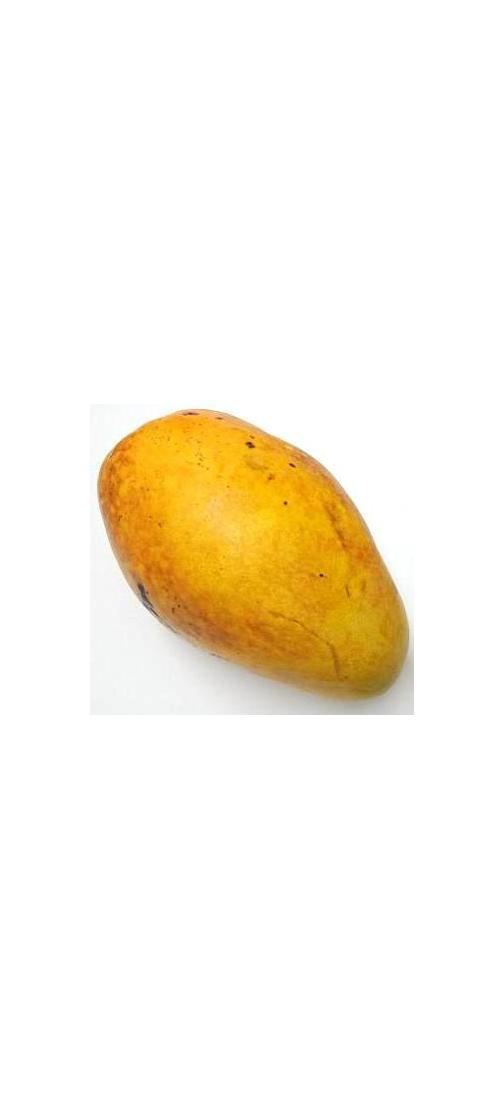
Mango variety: Bari-11